Nuclear fuel

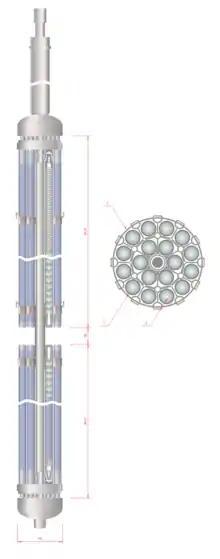
RBMK reactor fuel rod holder 1 – distancing armature; 2 – fuel rods shell; 3 – fuel tablets.

RBMK reactor fuel was used in Soviet-designed and built RBMK-type reactors. This is a low-enriched uranium oxide fuel. The fuel elements in an RBMK are 3 m long each, and two of these sit back-to-back on each fuel channel, pressure tube. Reprocessed uranium from Russian VVER reactor spent fuel is used to fabricate RBMK fuel. Following the Chernobyl accident, the enrichment of fuel was changed from 2.0% to 2.4%, to compensate for control rod modifications and the introduction of additional absorbers.